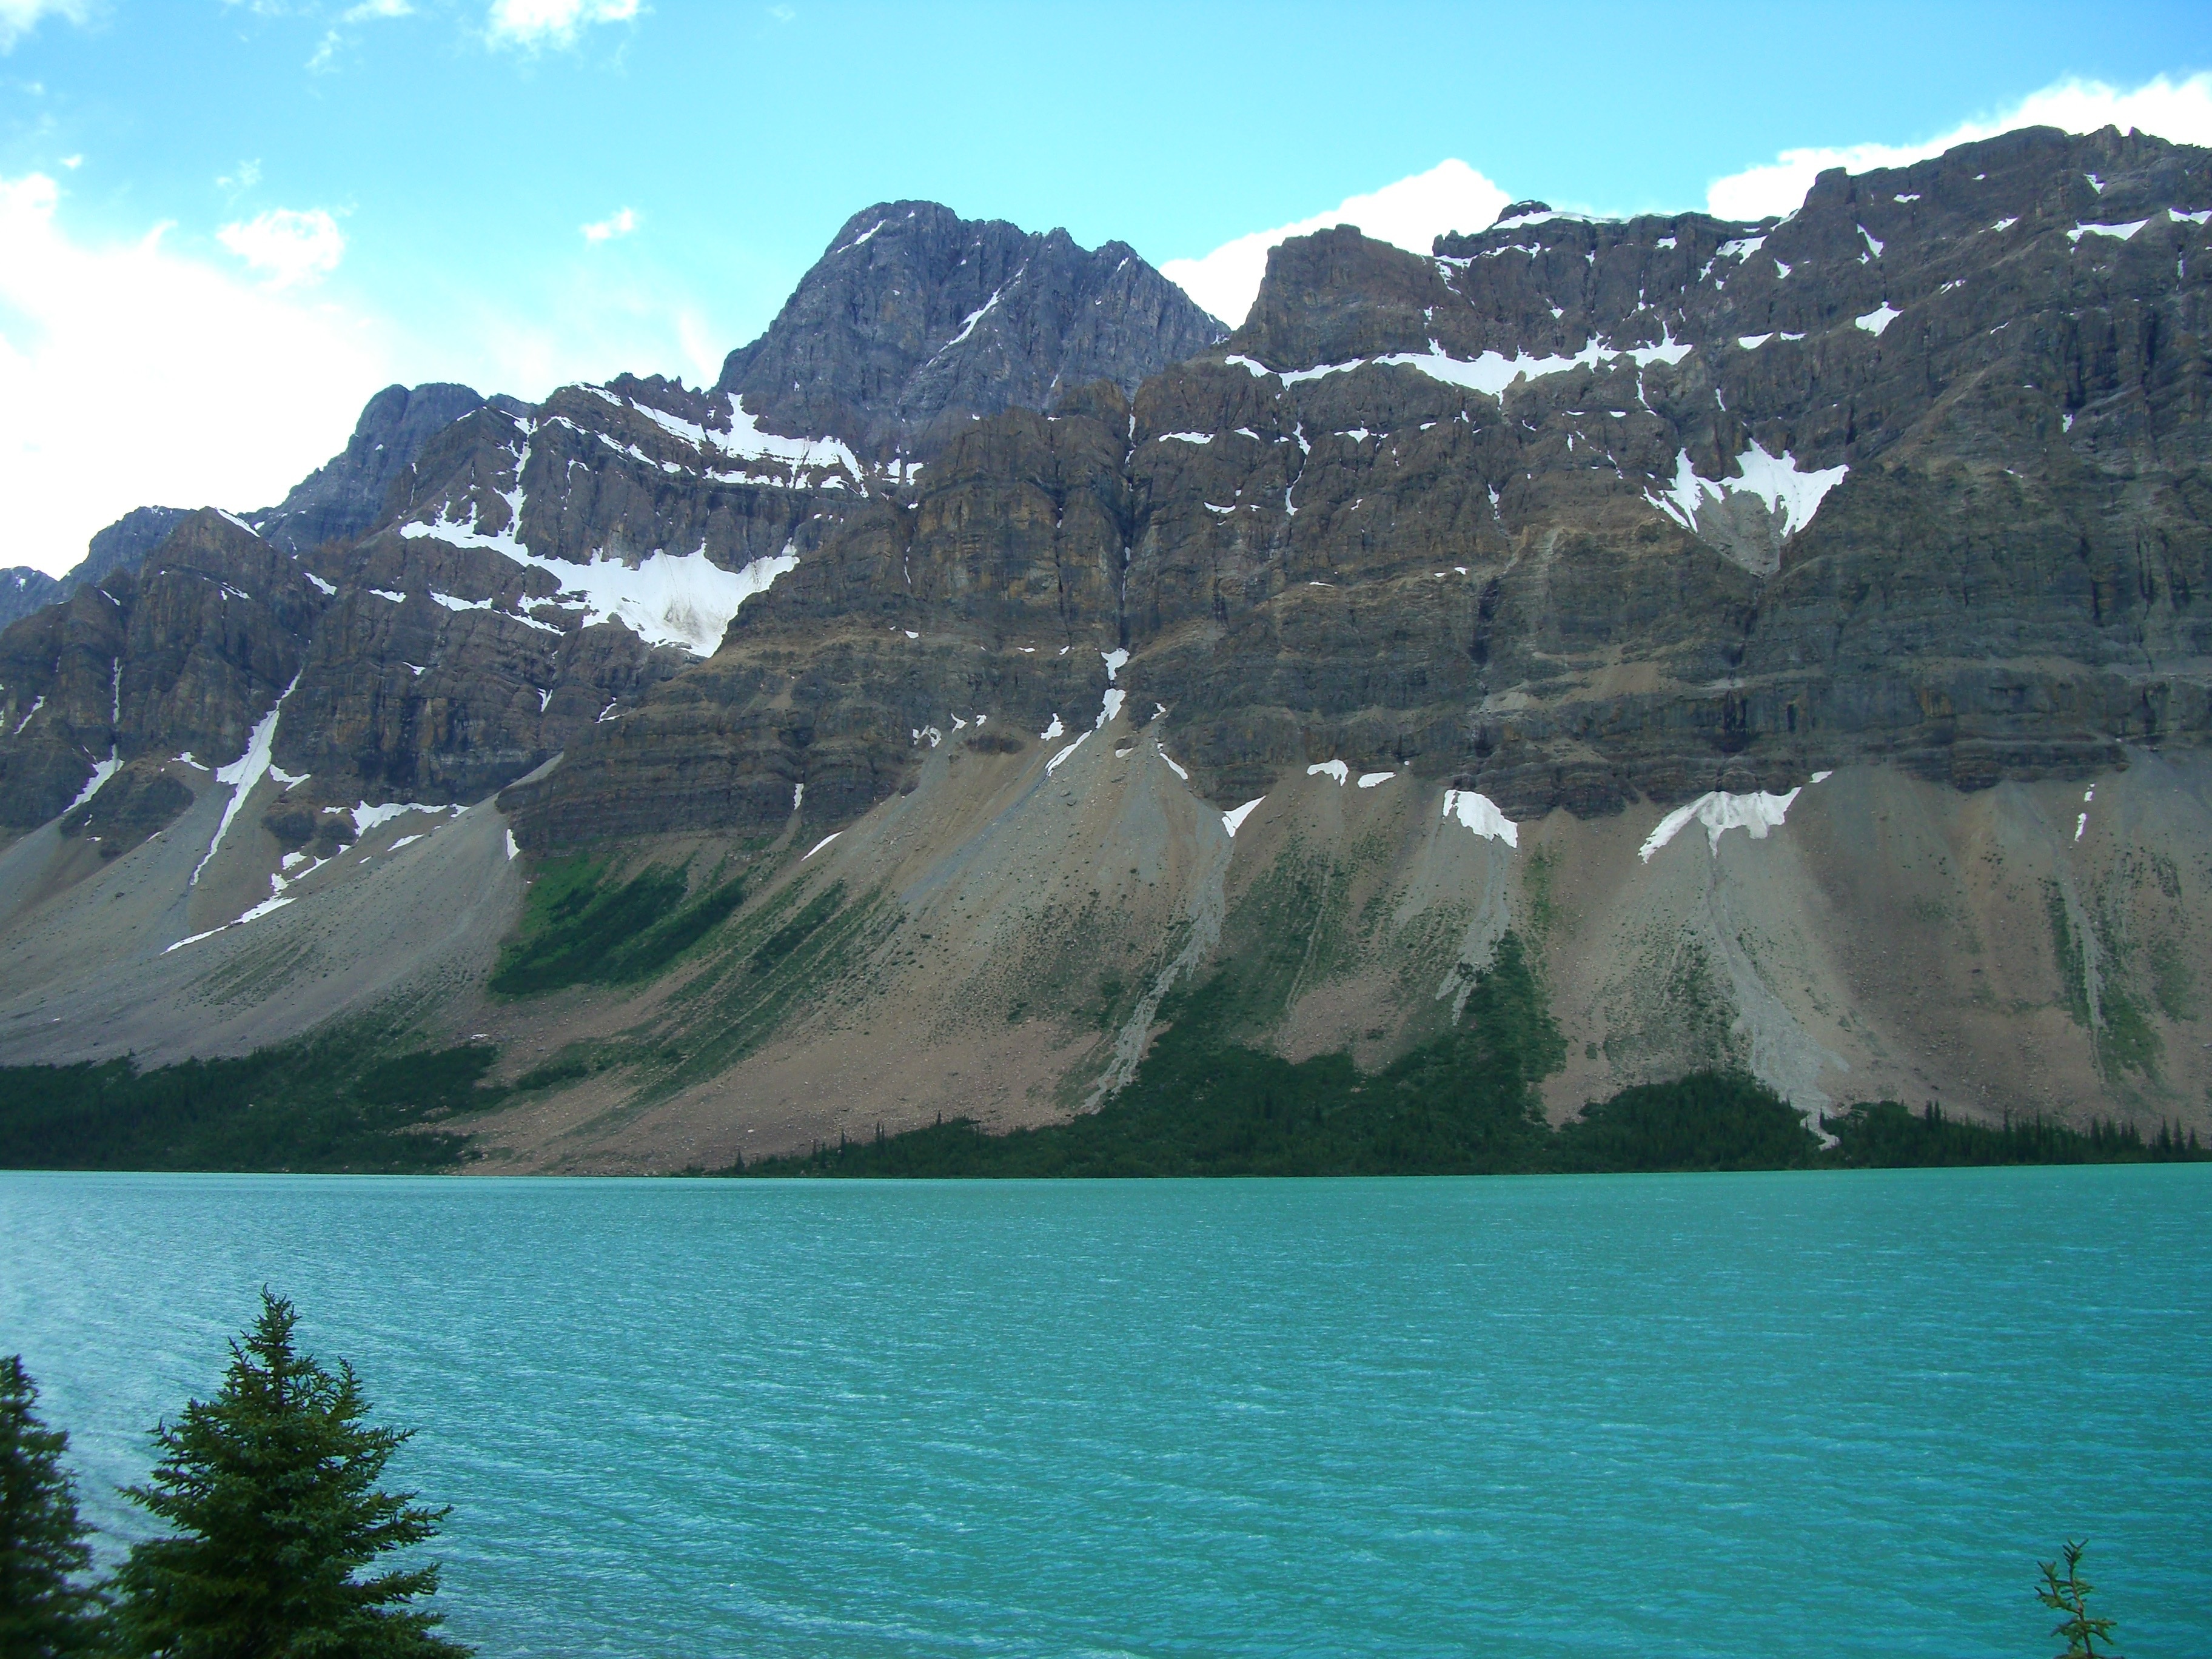
sea, mountain, lake, valley, mountain range, vacation, travel, cliff, scenic, glacier, scenery, bay, fjord, reservoir, terrain, alps, canada, mountain lake, loch, crater lake, cape, landform, geographical feature, mountainous landforms, glacial landform